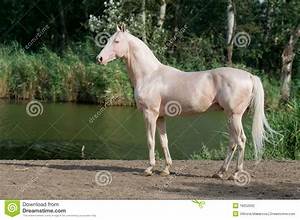
Label: horse